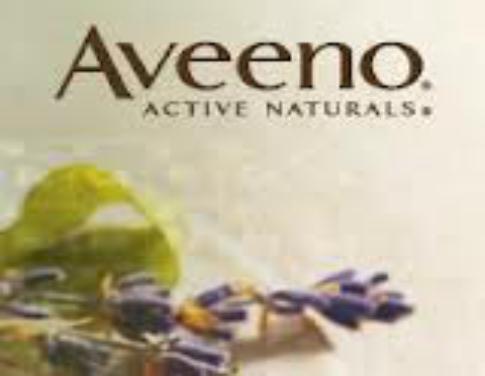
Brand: Aveeno
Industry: Necessities